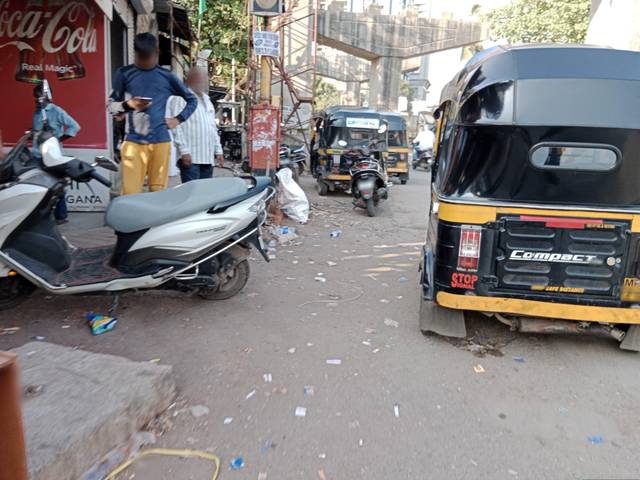
Region: India
Coordinates: 19.149, 72.843